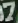
Number: 7